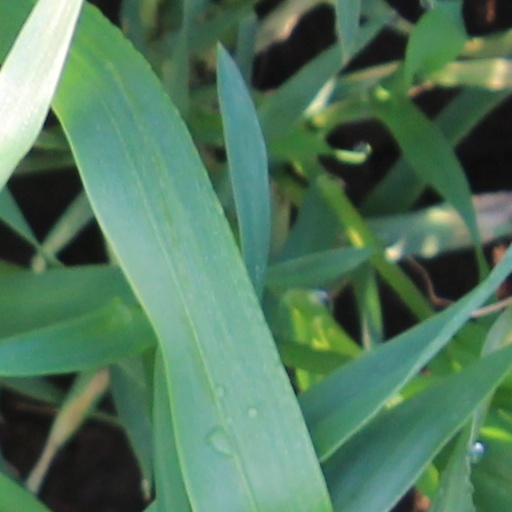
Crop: wheat